Régis Debray

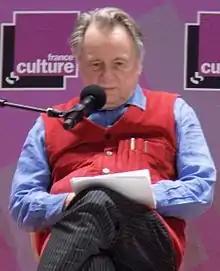
Debray at a 2016 "France Culture" philosophy forum

In 2002, Debray travelled to Haiti as the head of a commission appointed by French Foreign Minister Dominique de Villepin. The Commission's official purpose was to find ways to improve relations between Haiti and France, but as the New York Times reported, another objective was to divert discussions away from Haiti's independence debt extorted by France in 1825.